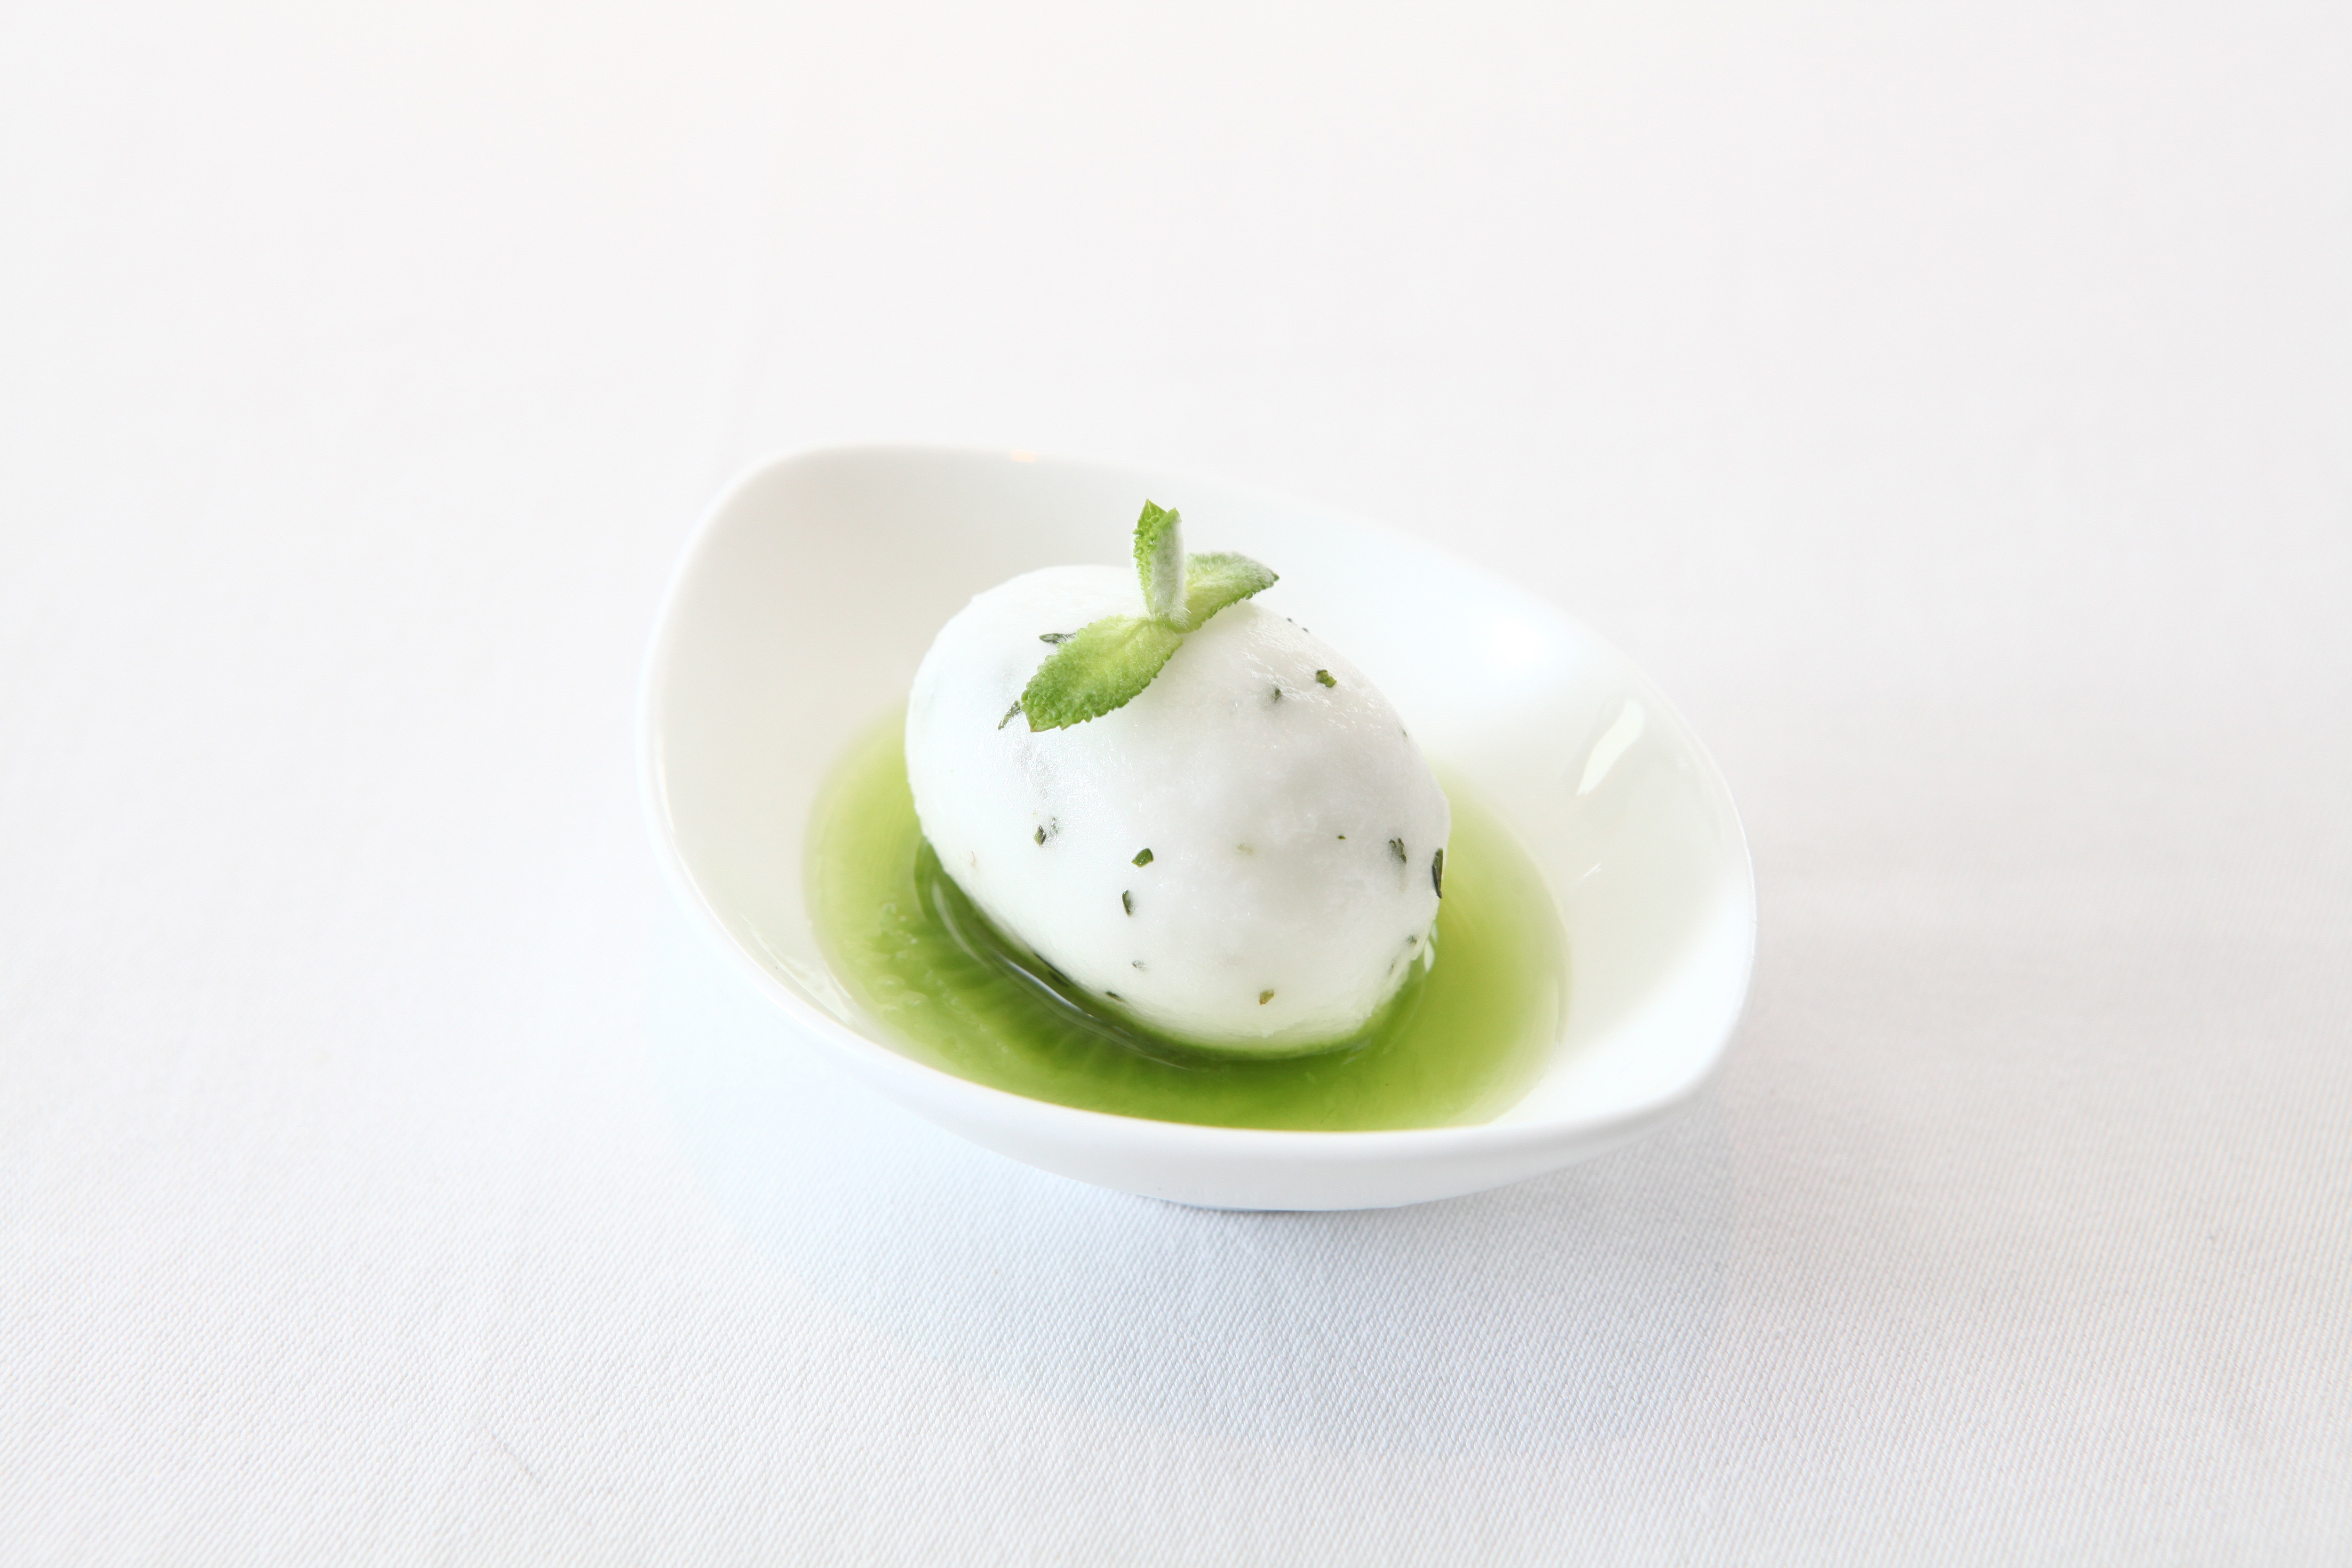
food, dish, cuisine, burrata, ingredient, basil, dairy, produce, mozzarella